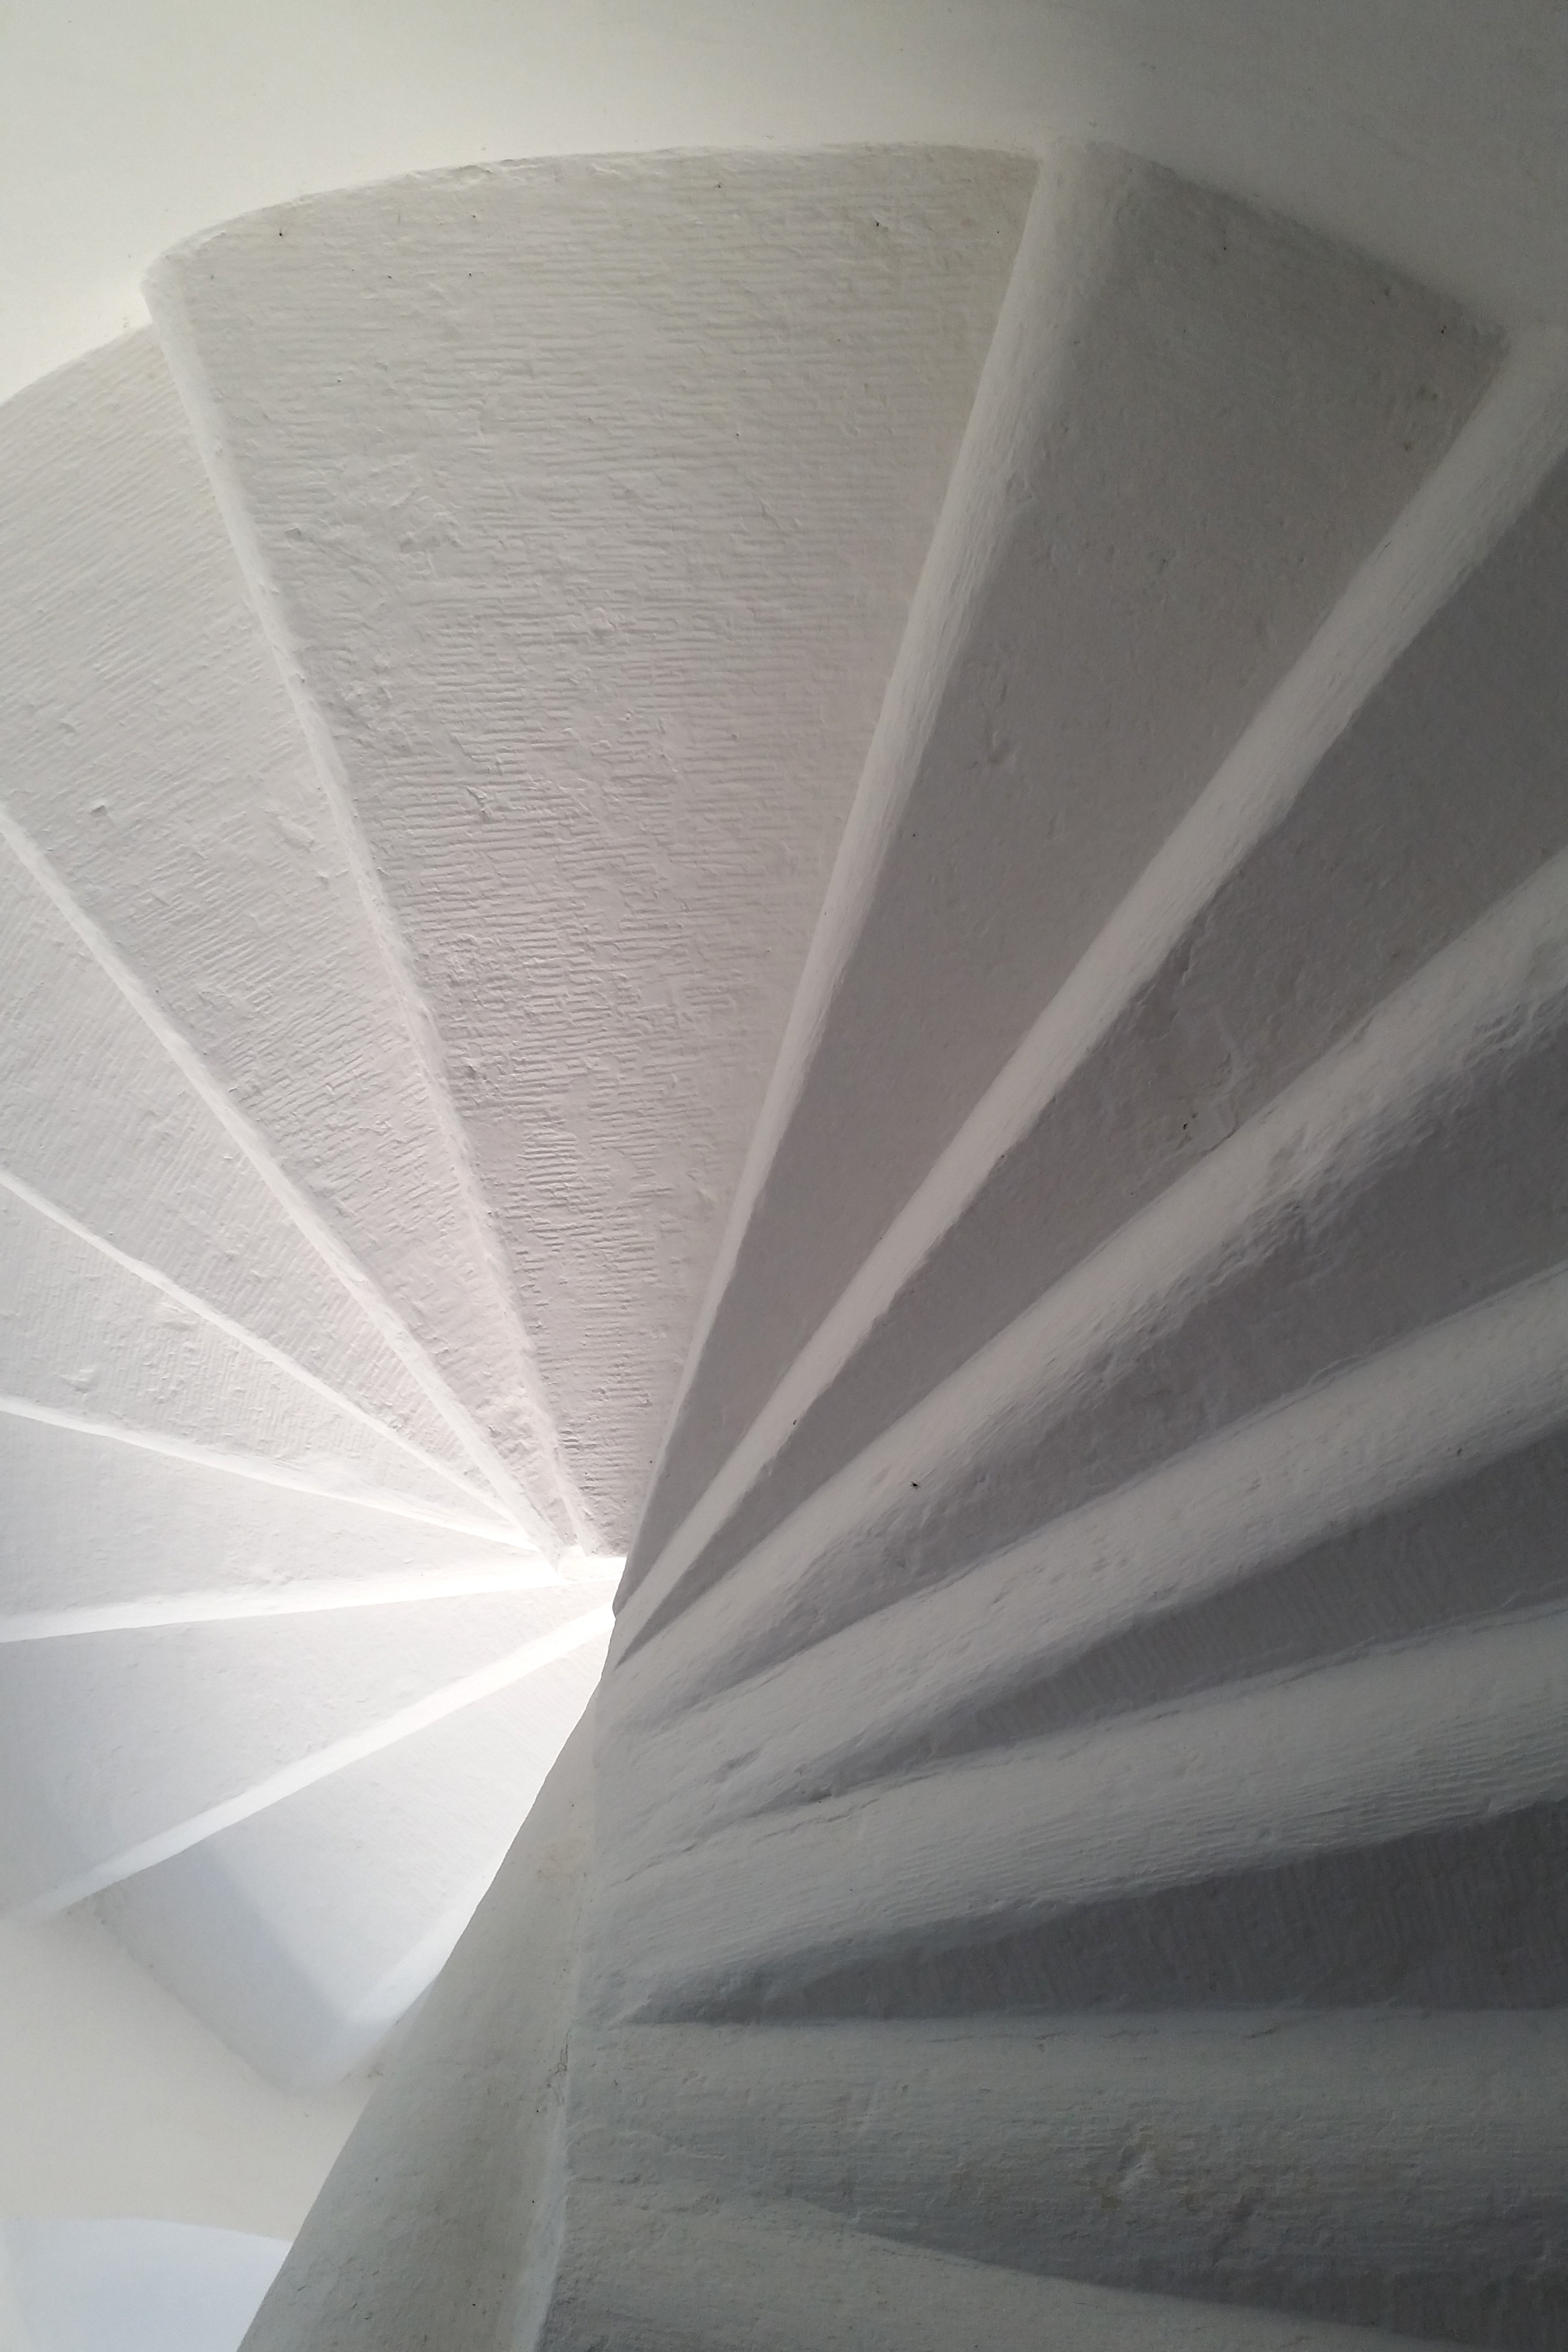
wing, light, white, wall, ceiling, line, lighting, material, spiral staircase, circle, interior design, stairs, symmetry, shape, gradually, observation tower, daylighting